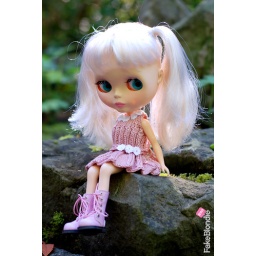
New glitter dress in pink and white flowers